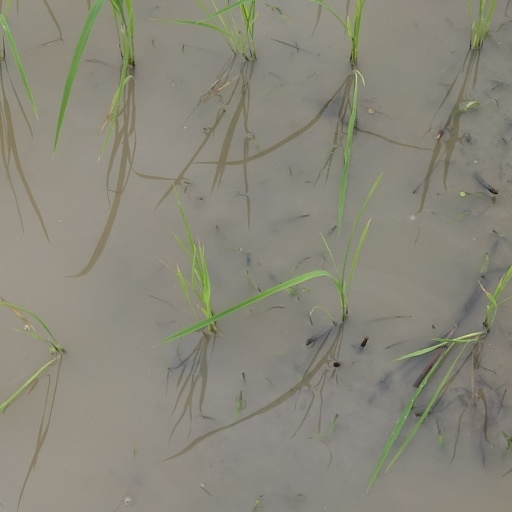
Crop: rice